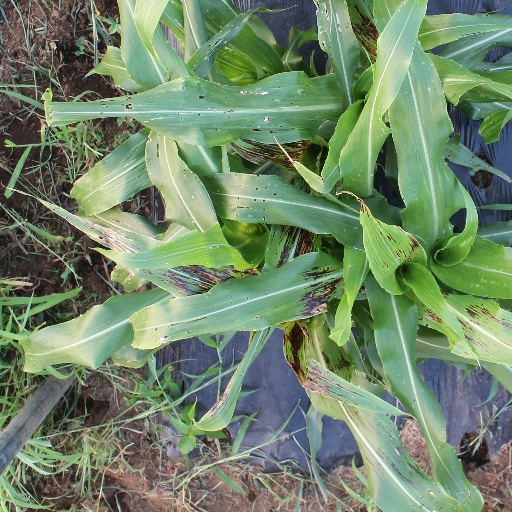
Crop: sorghum